Jaymar Johnson

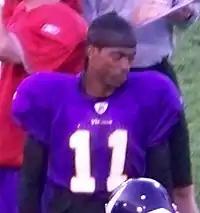
Johnson with the Minnesota Vikings in 2008

Jaymar Johnson (born July 10, 1984) is an American former professional football wide receiver. He was selected by the Minnesota Vikings in the sixth round of the 2008 NFL draft. He played college football at Jackson State.